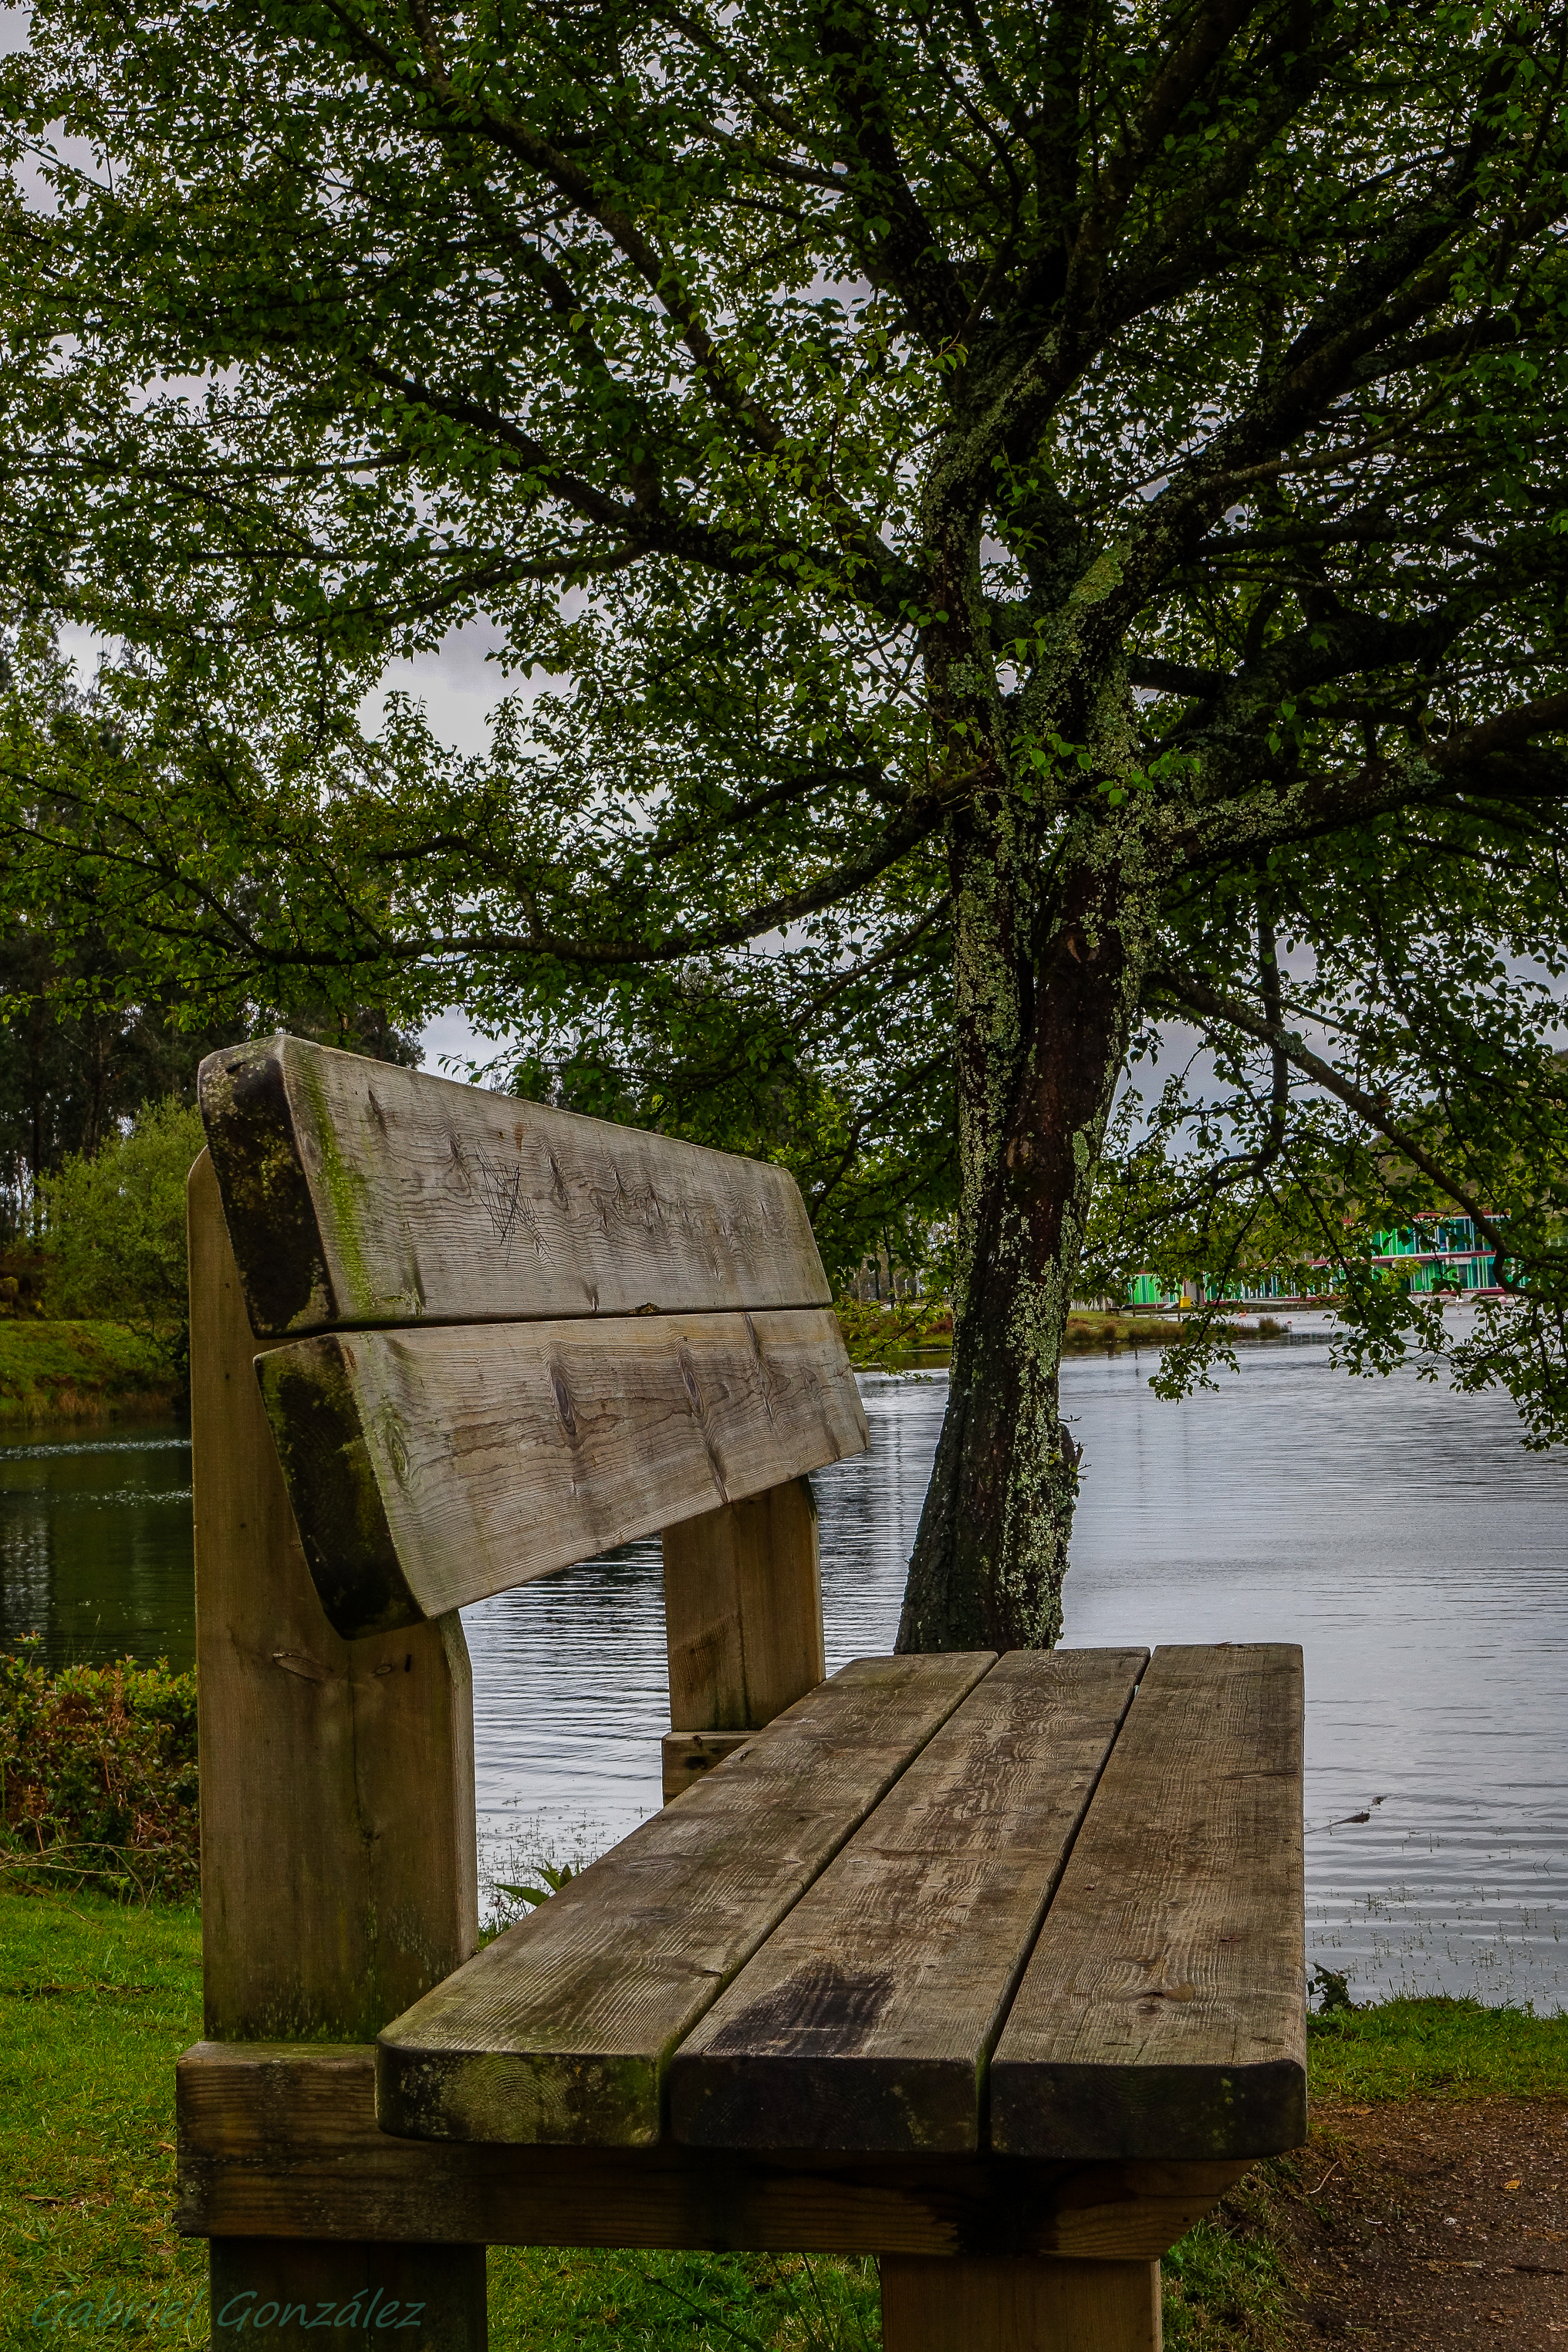
landscape, tree, nature, plant, wood, house, flower, green, garden, sculpture, spain, galicia, pontevedra, paisajes, espana, ggl1, gaby1, xovesphoto, sonyrx10, rx10, gphoto, xelodegalicia, rural area, pontevedragaliciaespa a, gabrielcoru a, woody plant, outdoor structure